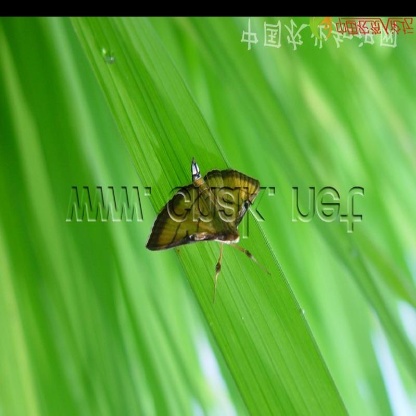
Nhãn: Sâu cuốn lá nhỏ ( Rice leaf folder)